Pagibang Damara

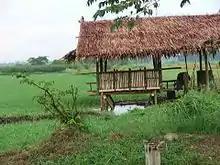
Damara

A "damara" is a Tagalog word for a shelter or a shed made of bamboo and nipa that was built on ricefields as a protection for farmers from the sun or rain during planting and harvesting seasons. Farmers and landlords particularly in the city of San Jose many years ago are building this shelter before the planting season and they demolish "(ginigiba)" it after the harvest time as they celebrates together for the bountiful harvest. This is where the word "Pagibang Damara" (shed ready to be demolished) was adopted by the people of San Jose City, Nueva Ecija as they celebrates and gives thanks for their good harvest.